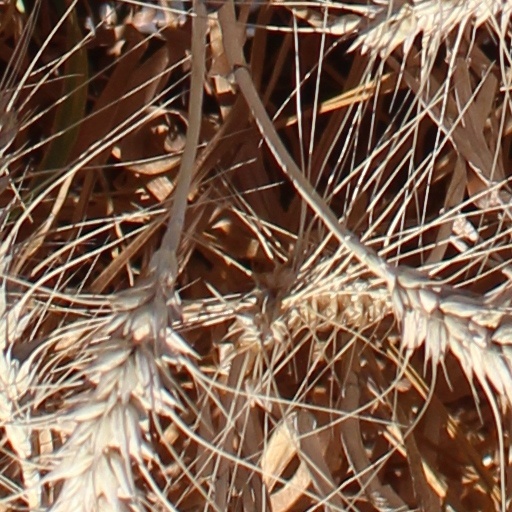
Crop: wheat